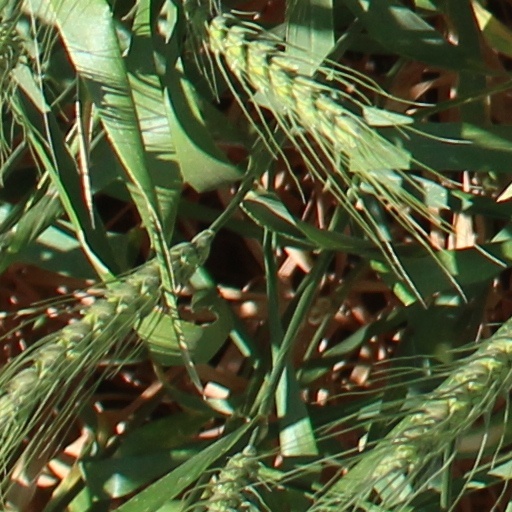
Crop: wheat